De Havilland Mosquito operational history

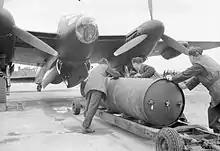

From around the start of June 1942 to the end of May 1943, the two RAF Squadrons who were the first to be equipped with Mosquito Mk. B.IV bombers operated as a low-level daylight bomber force in precision raids. On 15 November 1941, 105 Squadron, RAF, took delivery at RAF Swanton Morley, Norfolk, of the first operational Mosquito Mk. B.IV, serial no. "W4064". No. 150 Squadron also had the first Mosquito to enter service ("W4066"). For nearly a year, in 1942 and 1943, 105 Sdn., based next at RAF Horsham St. Faith, then from 29 September, RAF Marham, undertook daylight low-level and shallow dive attacks.. On 29 August 1942, Mk IVs of 105 Squadron RAF undertook a bombing mission against Pont-à-Vendin. They were attacked head-on by Focke-Wulf Fw 190s that then turned to fire again from the stern. The Mosquitos used their speed to outpace the 190s. On 19 September, Mosquitos attacked Berlin for the first time in daylight. Once again, when a Mosquito piloted by D.A.G ″George″ Parry was attacked by Messerschmitt Bf 109s, he was able to outrun them. One Mosquito failed to return. Another of the early low-level missions was the Oslo Mosquito Raid (1942), carried out by four aircraft of No. 105 Squadron RAF, after which the Mosquito was publicly revealed for the first time.